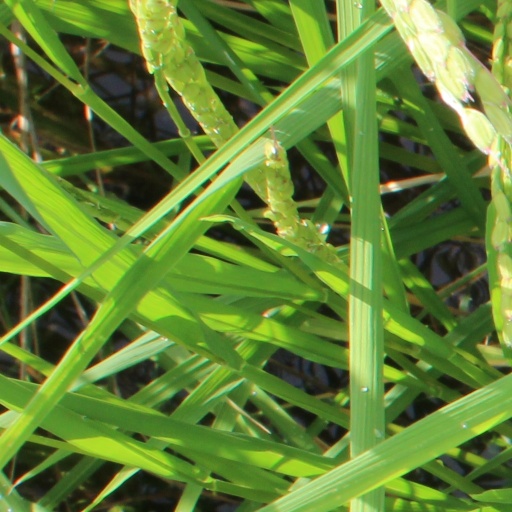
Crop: rice